Loring Air Force Base

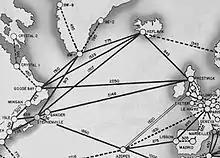
A 1945 map of World War II supply ferry routes over the North Atlantic Ocean, with the location of Loring being right above Presque Isle's dot

Loring AFB was carved out of the woods of Maine beginning in the late forties and officially dedicated in 1953, named after Charles J. Loring, Jr., who was killed in the Korean War. The closest Air Force base on the east coast to Europe, it was originally built with a capacity of 100 B-36 Peacemaker bombers and equipped with a runway.